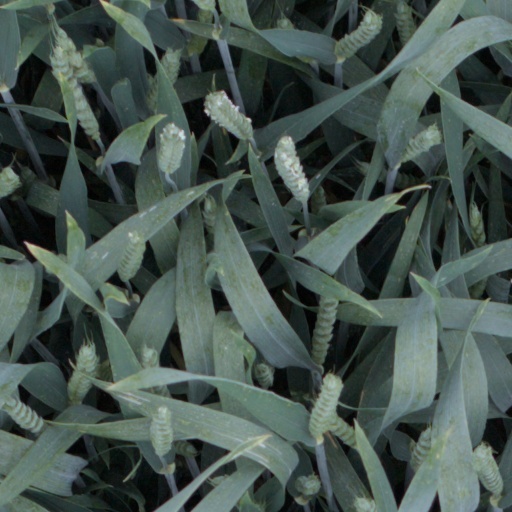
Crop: wheat